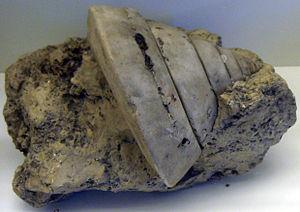
Pleurotomaria est un genre éteint de gastéropodes marins de la famille des Pleurotomariidae ayant vécu au Jurassique et au Crétacé.